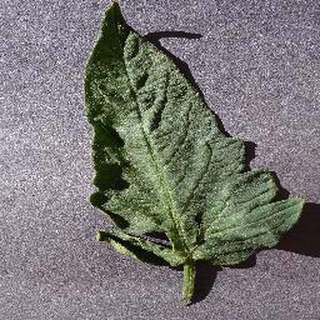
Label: healthy_tomato